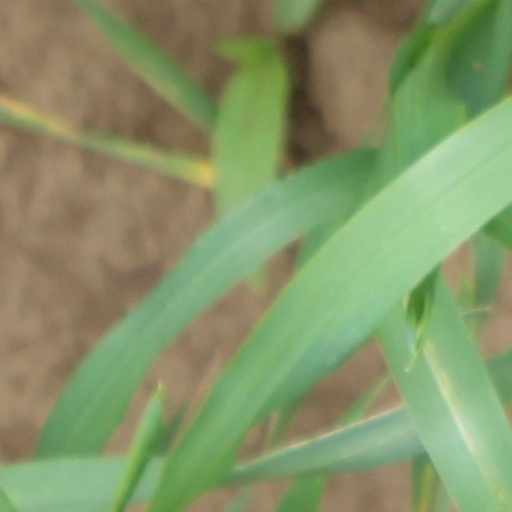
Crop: wheat